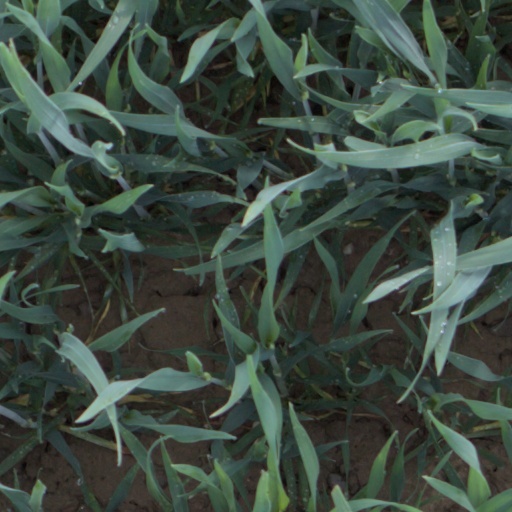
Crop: wheat